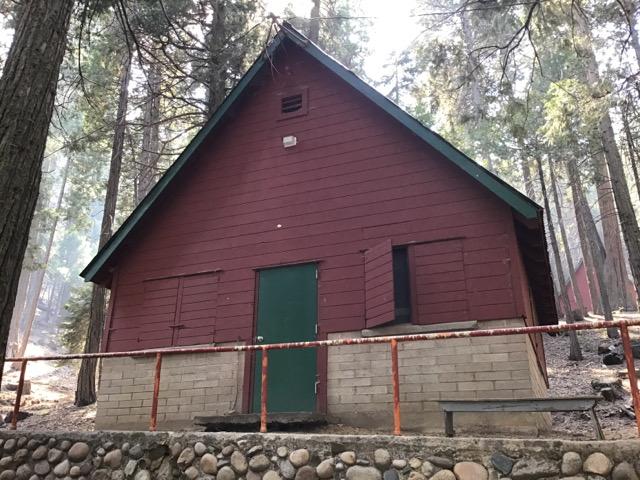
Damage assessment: no_damage